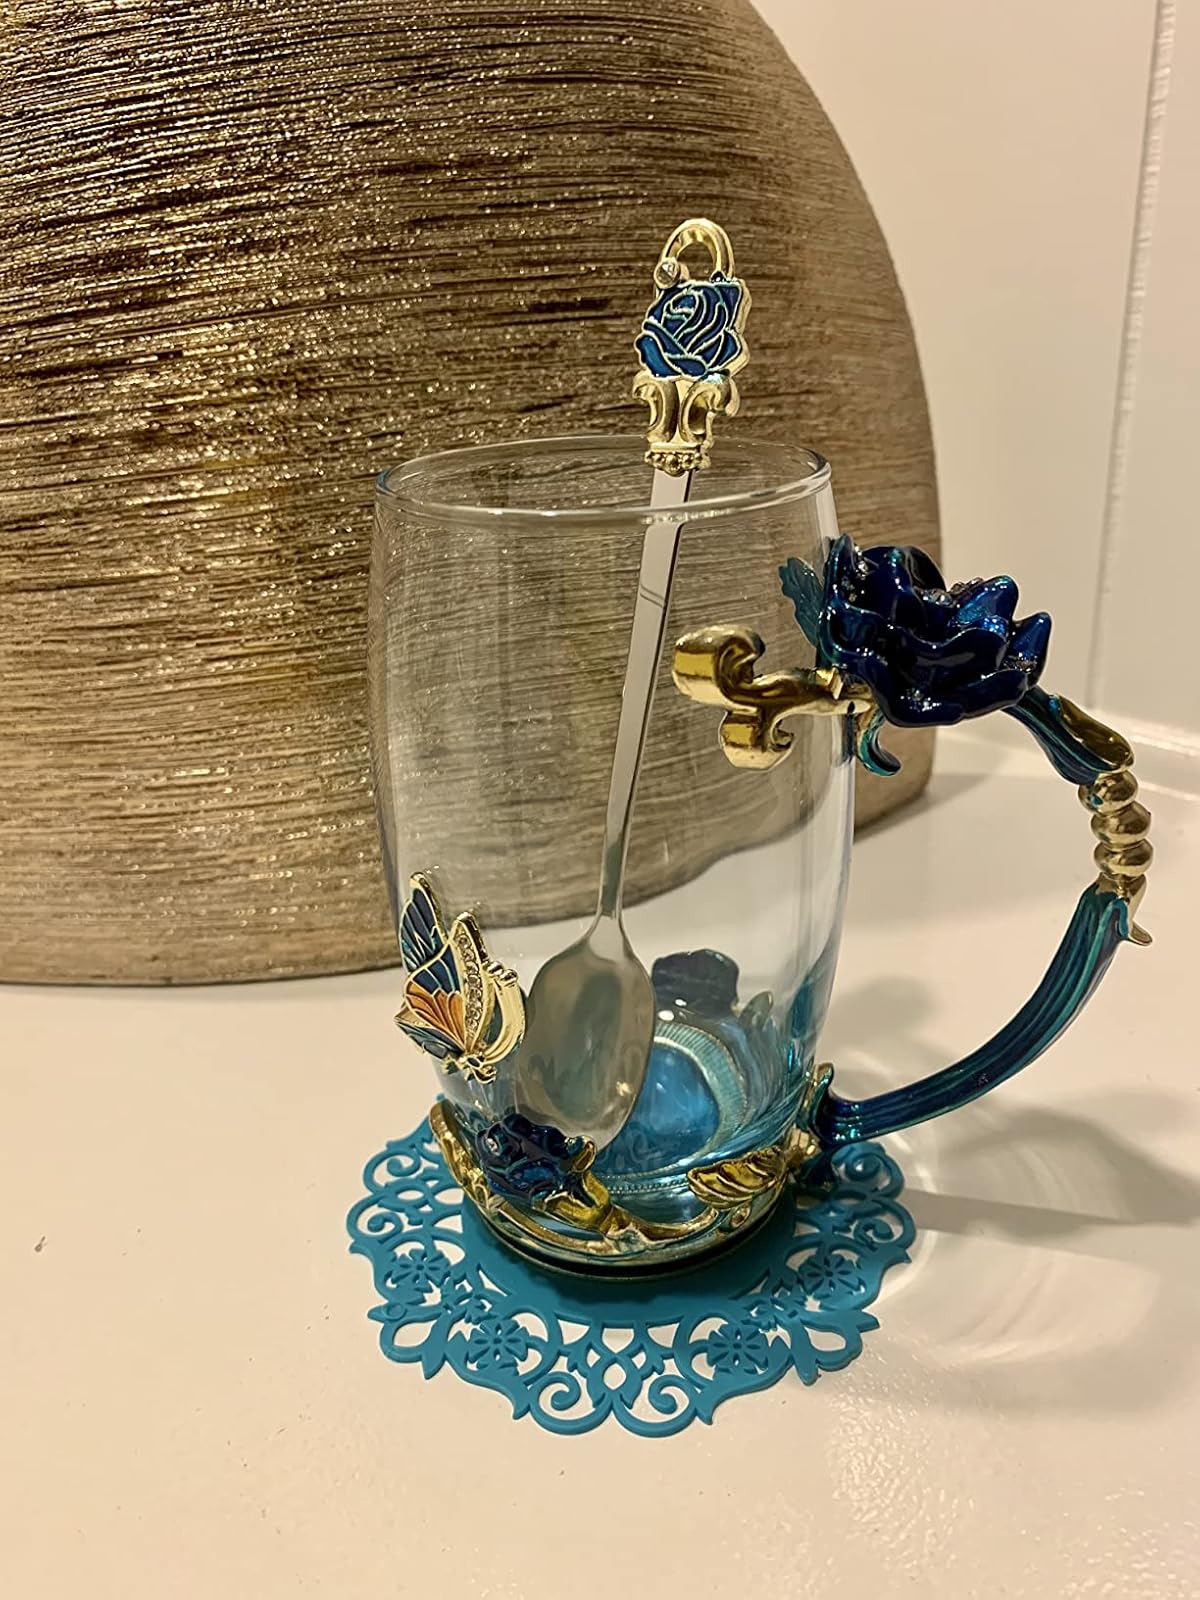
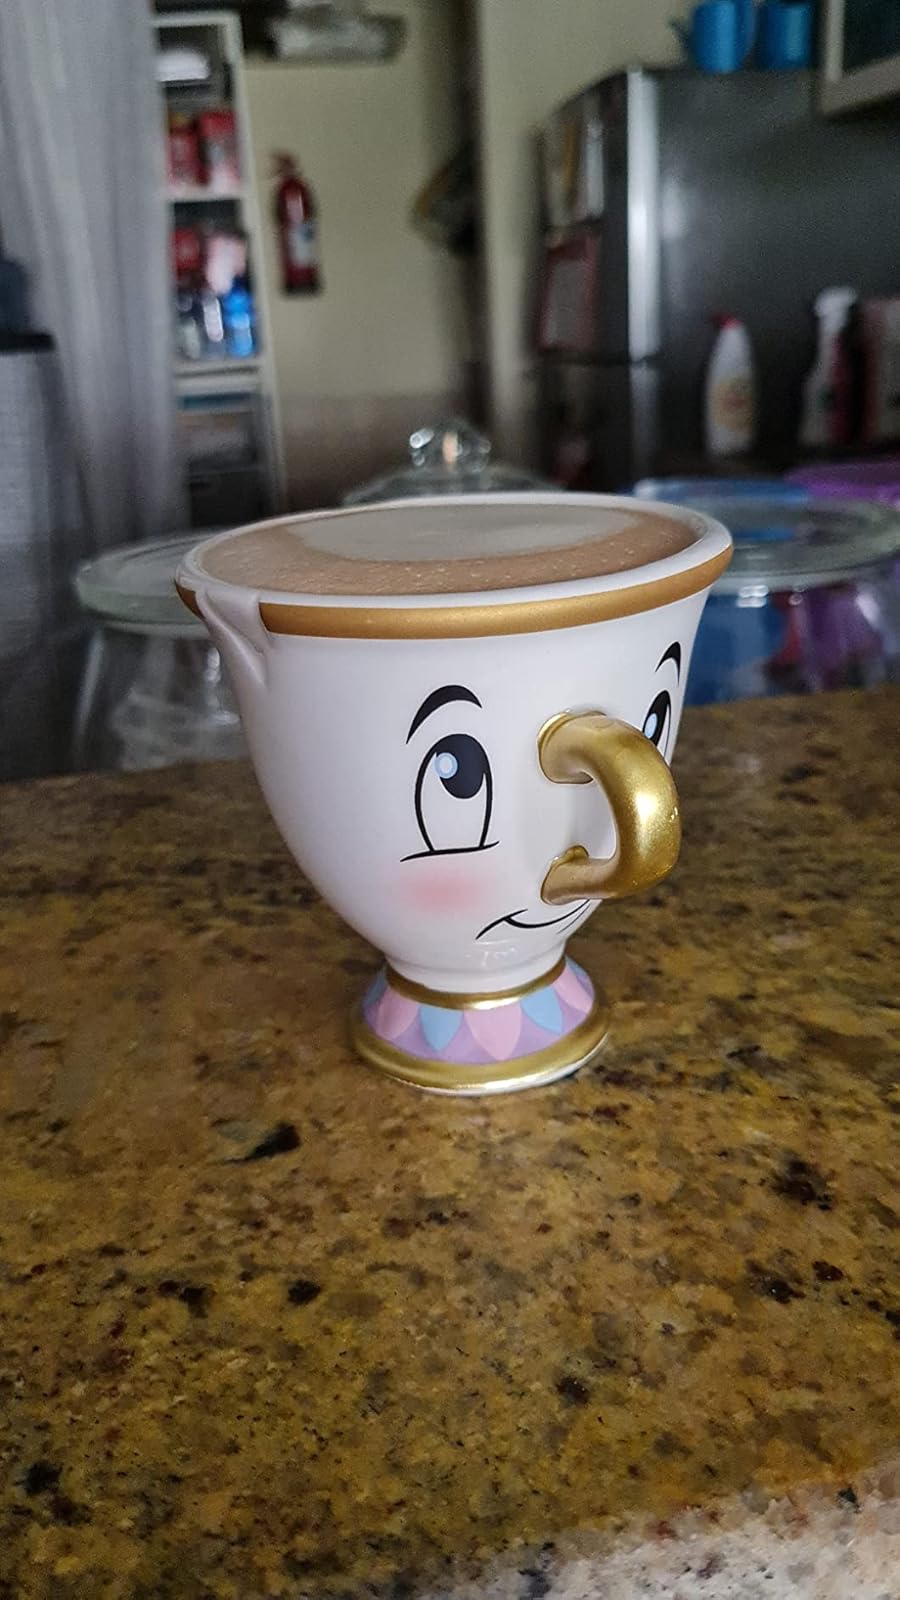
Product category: items_mug
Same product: no